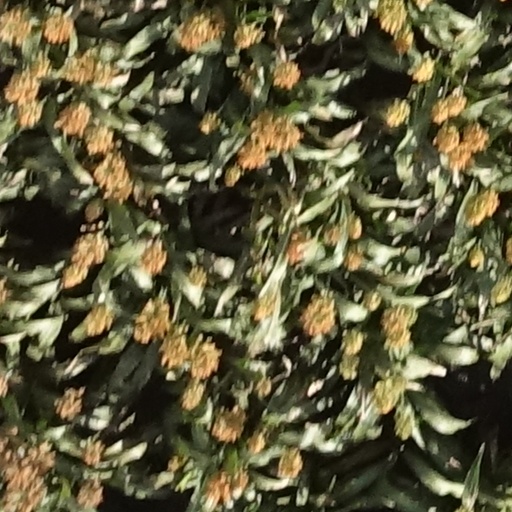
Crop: sorghum